Ants Laaneots

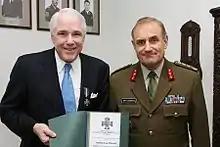
kindralleitnant (English: lieutenant general) LaaneotsCommander-in-Chief of the Estonian Defence Forces (r) with Stanley Davis Phillips, US Ambassador to Estonia

Laaneots was one of the founding-officers of the Estonian Army, defecting from the Soviet Army after the August 1991 attempted coup in Moscow. After Estonia regained its independence in 1991, Laaneots served two times as the Chief of the General Staff – from 1991 to 1994, and from 1997 to 1999. He was crucial in transforming the doctrine and tactics of the Estonian Defence Forces from a Soviet mode to a NATO and western mode. From 1994 to 1996 he was in reserve (Director of the Security company AS ESS Lõuna). In 1997 Laaneots was appointed to the position of Inspector General of the Defence Forces. During his second tenure, in 1998, he graduated from the NATO Defence College in Rome, Italy.